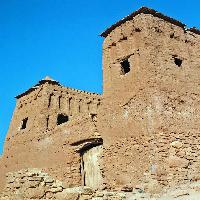
Weather: sun or clear